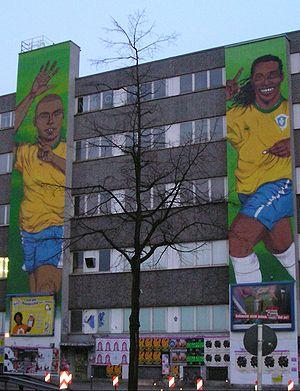
Ronaldo Luís Nazário de Lima, dit Ronaldo, né le 22 septembre 1976 à Bento Ribeiro, un quartier de Rio de Janeiro, est un footballeur international brésilien, qui évoluait au poste d'avant-centre.
L'équipe du Brésil de football est la sélection de joueurs brésiliens représentant le pays lors des compétitions internationales de football masculin, sous l'égide de la Confédération brésilienne de football.